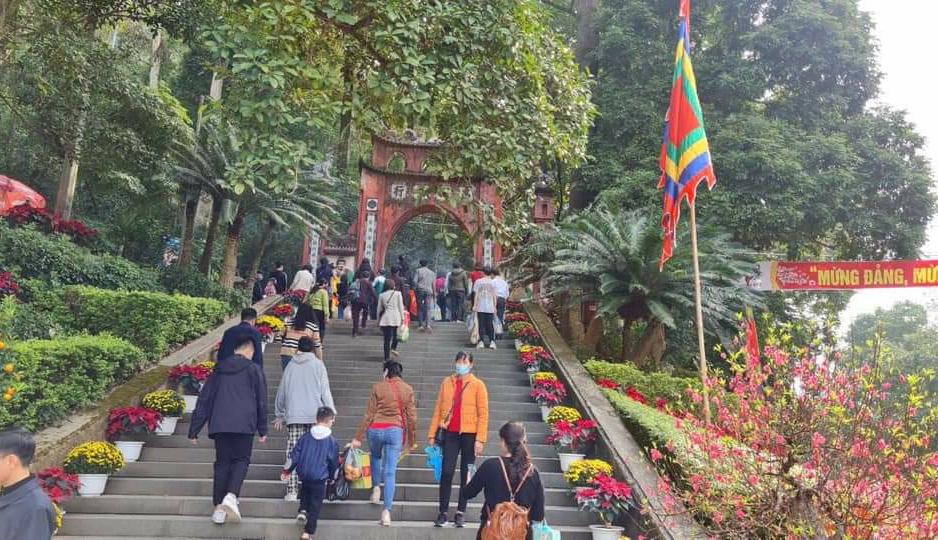
ở trên những bậc thang đi lên khu di tích có sự xuất hiện của nhiều người